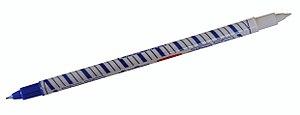
Un effaceur.